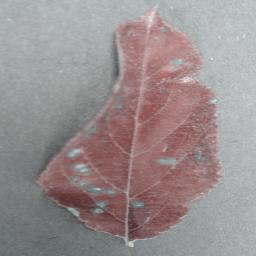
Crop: apple
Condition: cedar_rust